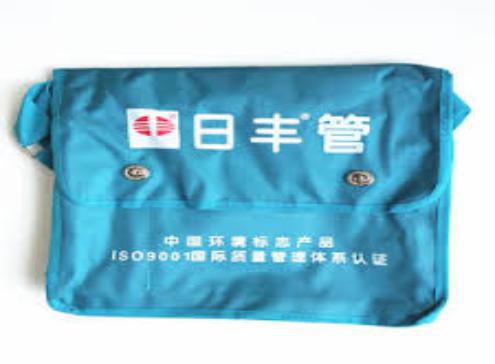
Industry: Others